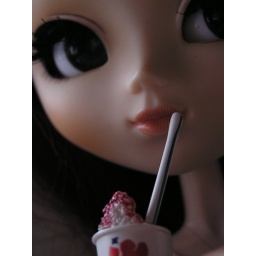
Hmm she's a bit dirty from playing in the sand ;3